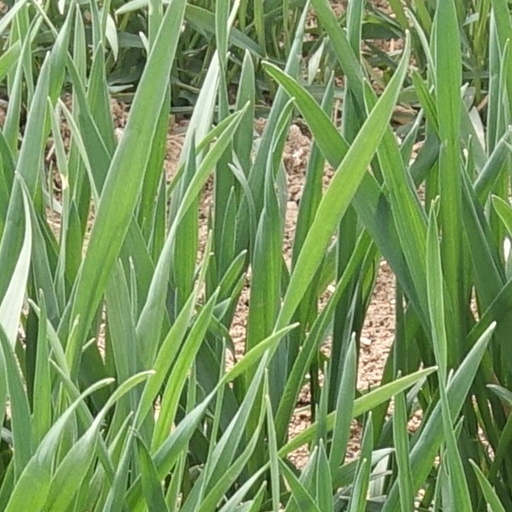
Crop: wheat